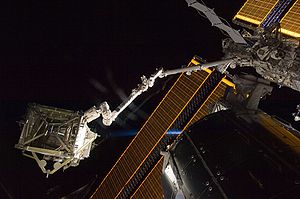
STS-119 / Missionen / Udpakning af rumfærgens lastrum
S6-solpanelet overføres fra Discovery til Den Internationale Rumstation med robotarmen "Canadarm2", under STS-119 rumfærgeflyvningen.
S-6 solpanelet overføres fra Discovery til Den International Rumstation med robotarmen ""Canadaarm2"", under STS-119 rumfærgeflyvningen.
STS-119 var rumfærgen Discoverys 36. rumfærgeflyvning, som skulle have været opsendt d. 12 februar 2009. Men blev pga. forsinkelser først opsendt d. 15. marts 2009 19.43 lokal tid, dansk tid d. 16. marts 2009 kl. 00.43. Rumfærgen landede d. 28. marts 2009 klokken 15:13 lokal tid, 20.13 dansk tid.